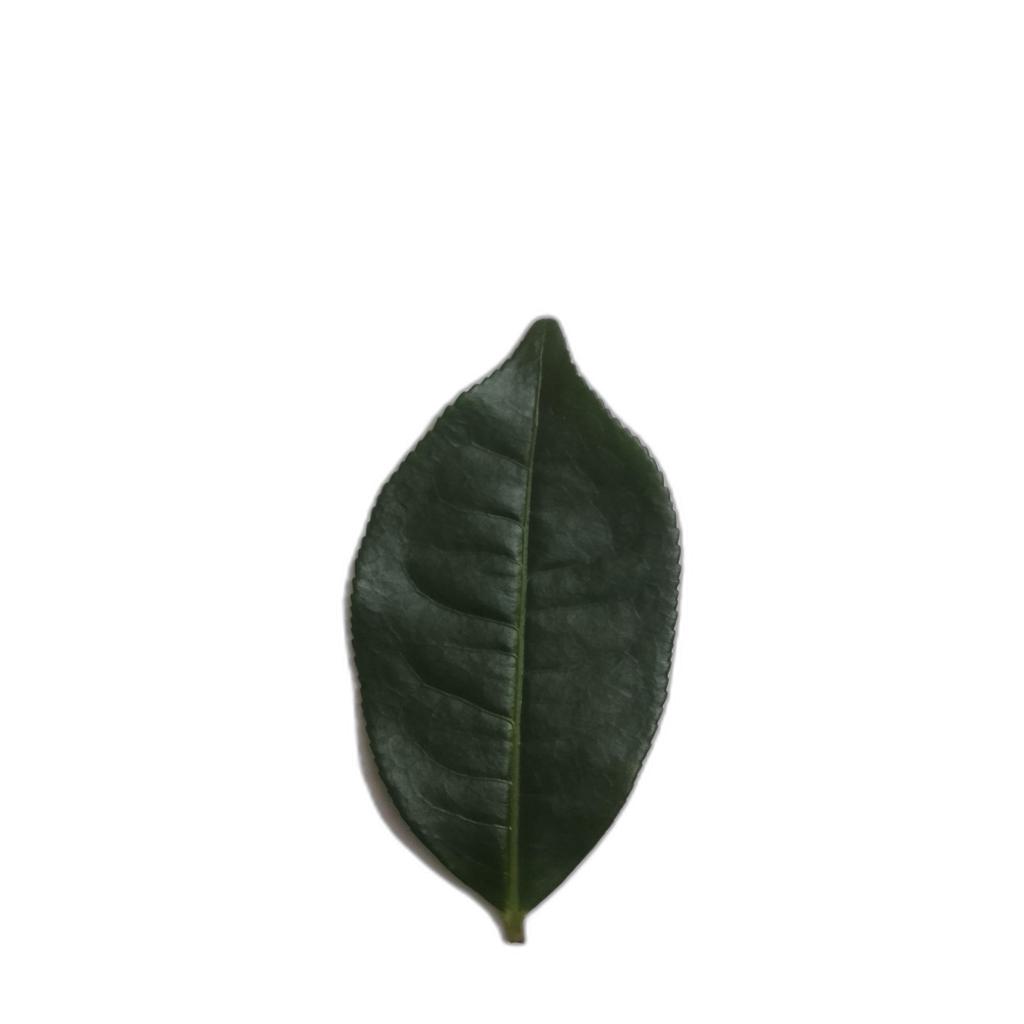
Label: Healthy